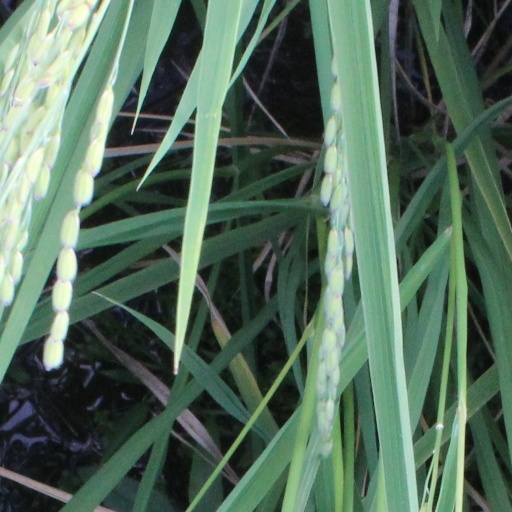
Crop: rice